Petty Enterprises

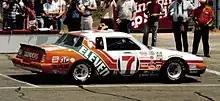
Kyle Petty's 1983 Pontiac Grand Prix

In 1983, the No. 42 became the #7 due to Kyle Petty's 7-Eleven-sponsorship. Kyle earned eight Top 5's, but no wins during that stretch. Petty left to drive for the Wood Brothers in 1985, taking the sponsor with him and causing the team to shut down.